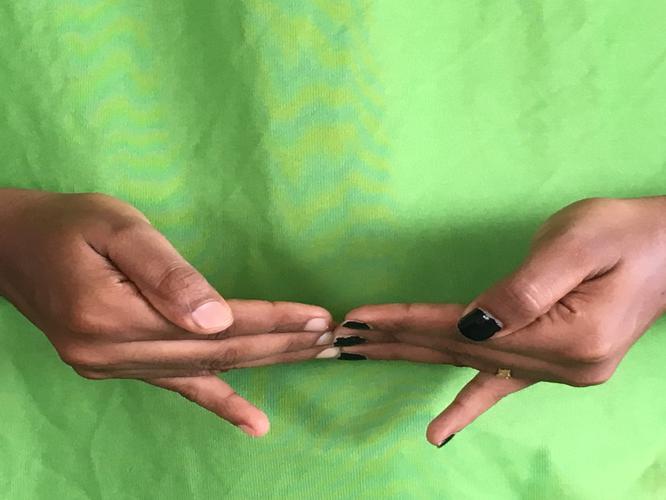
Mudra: Khatva
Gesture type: double_hand